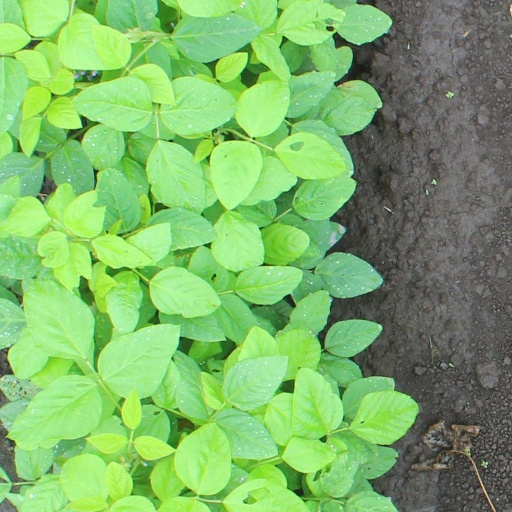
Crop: soybean